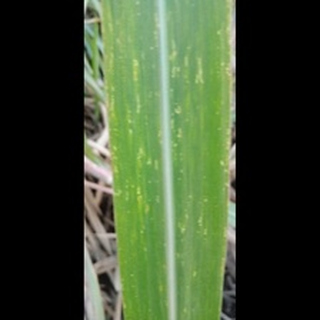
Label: sugarcane_mosaic